Choropleth map

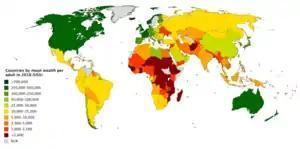
In this choropleth map, the districts are countries, the variable is spatially intensive (a mean allotment) with a modified geometric progression classification, and a spectral divergent color scheme is used.

In a choropleth map, the districts are usually previously defined entities such as governmental or administrative units (e.g., counties, provinces, countries), or districts created specifically for statistical aggregation (e.g., census tracts), and thus have no expectation of correlation with the geography of the variable. That is, boundaries of the colored districts may or may not coincide with the location of changes in the geographic distribution being studied. This is in direct contrast to chorochromatic and isarithmic maps, in which region boundaries are defined by patterns in the geographic distribution of the subject phenomenon.